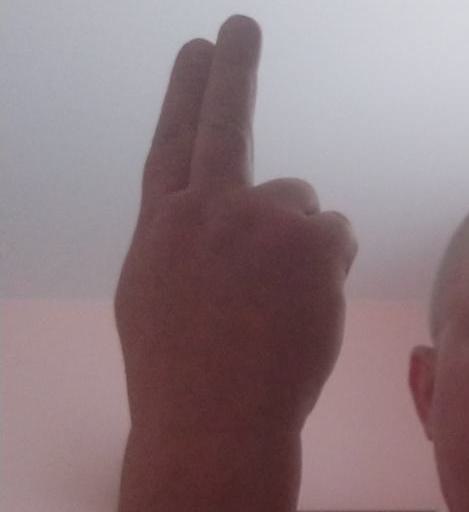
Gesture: two_up_inverted